Marist College Eastwood

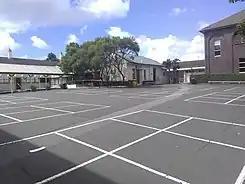
Champagnat Court (pictured facing Eastwood House) is Marist College Eastwood's main courtyard.

The college actively organises an annual 'Market Day', where the wider school community contributes consumer items for purchase in a marketplace-like environment to raise funding for a particular charitable or tangible cause. The school also hosts an 'Open Day', where prospective parents can view the college's contents and characteristics through meeting staff and student members.